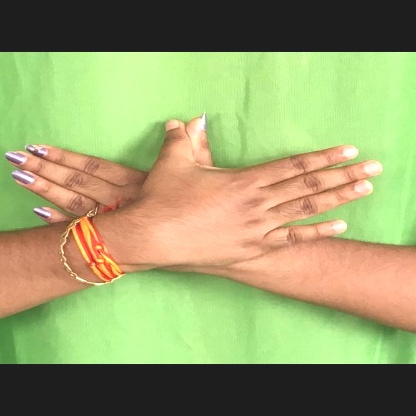
Mudra: Garuda